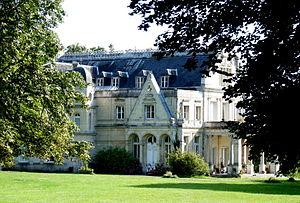
Château de la Madeleine This building is inscrit au titre des Monuments Historiques. It is indexed in the Base Mérimée, a database of architectural heritage maintained by the French Ministry of Culture,
Pressagny-l'Orgueilleux est une commune française située dans le département de l'Eure, en région Normandie.
Le château de la Madeleine est situé en bordure de la Seine entre les communes de Pressagny-l'Orgueilleux et Vernon dans l'Eure.
La liste des sites classés de l'Eure présente les sites classés du département de l'Eure. Selon une mesure du 14 octobre 2014, ils sont au nombre de 154, couvrant une superficie de 12 562 hectares, soit 2,07 % du département.